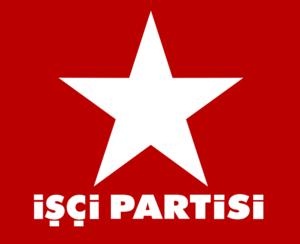
Le Parti des travailleurs est un ancien parti politique turc d’extrême-gauche et nationaliste. Il n’a jamais été représenté au Parlement et ses scores électoraux sont minimes.